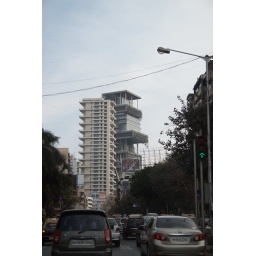
Crazy Indian billionaire building himself a ~600 foot high house in Mumbai